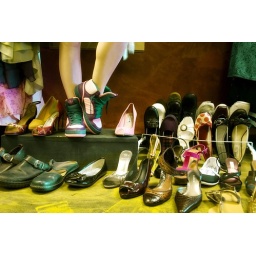
tennis shoe girl in a heels world